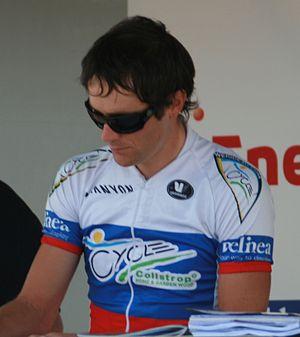
Borut Bozic, à l'Eneco Tour 2008, à Ardooie
Les championnats de Slovénie de cyclisme sur route sont organisés tous les ans.